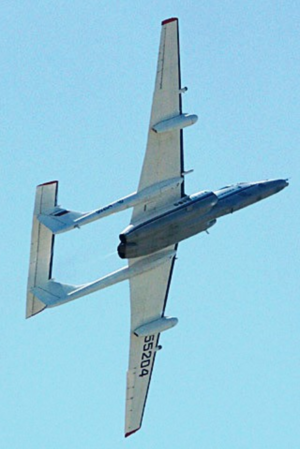
M-55
Le Miassichtchev M-55 était à l'origine un avion espion soviétique comme le Lockheed U-2 avant d'être transformé en avion de recherche stratosphérique. Il est construit par la société de construction aéronautique russe Miassichtchev.